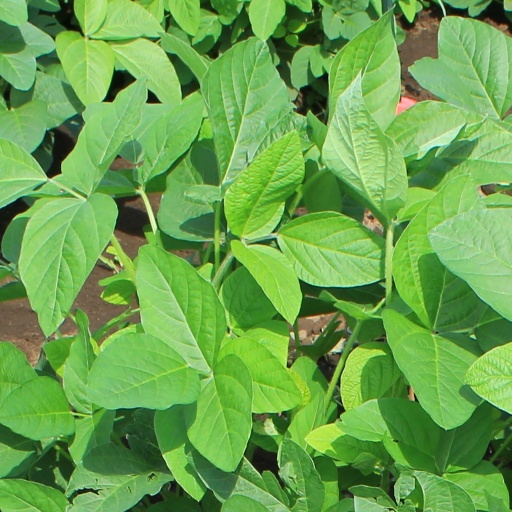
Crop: soybean